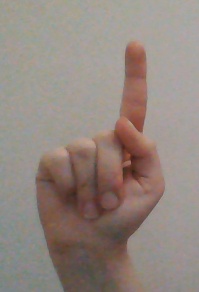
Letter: bb